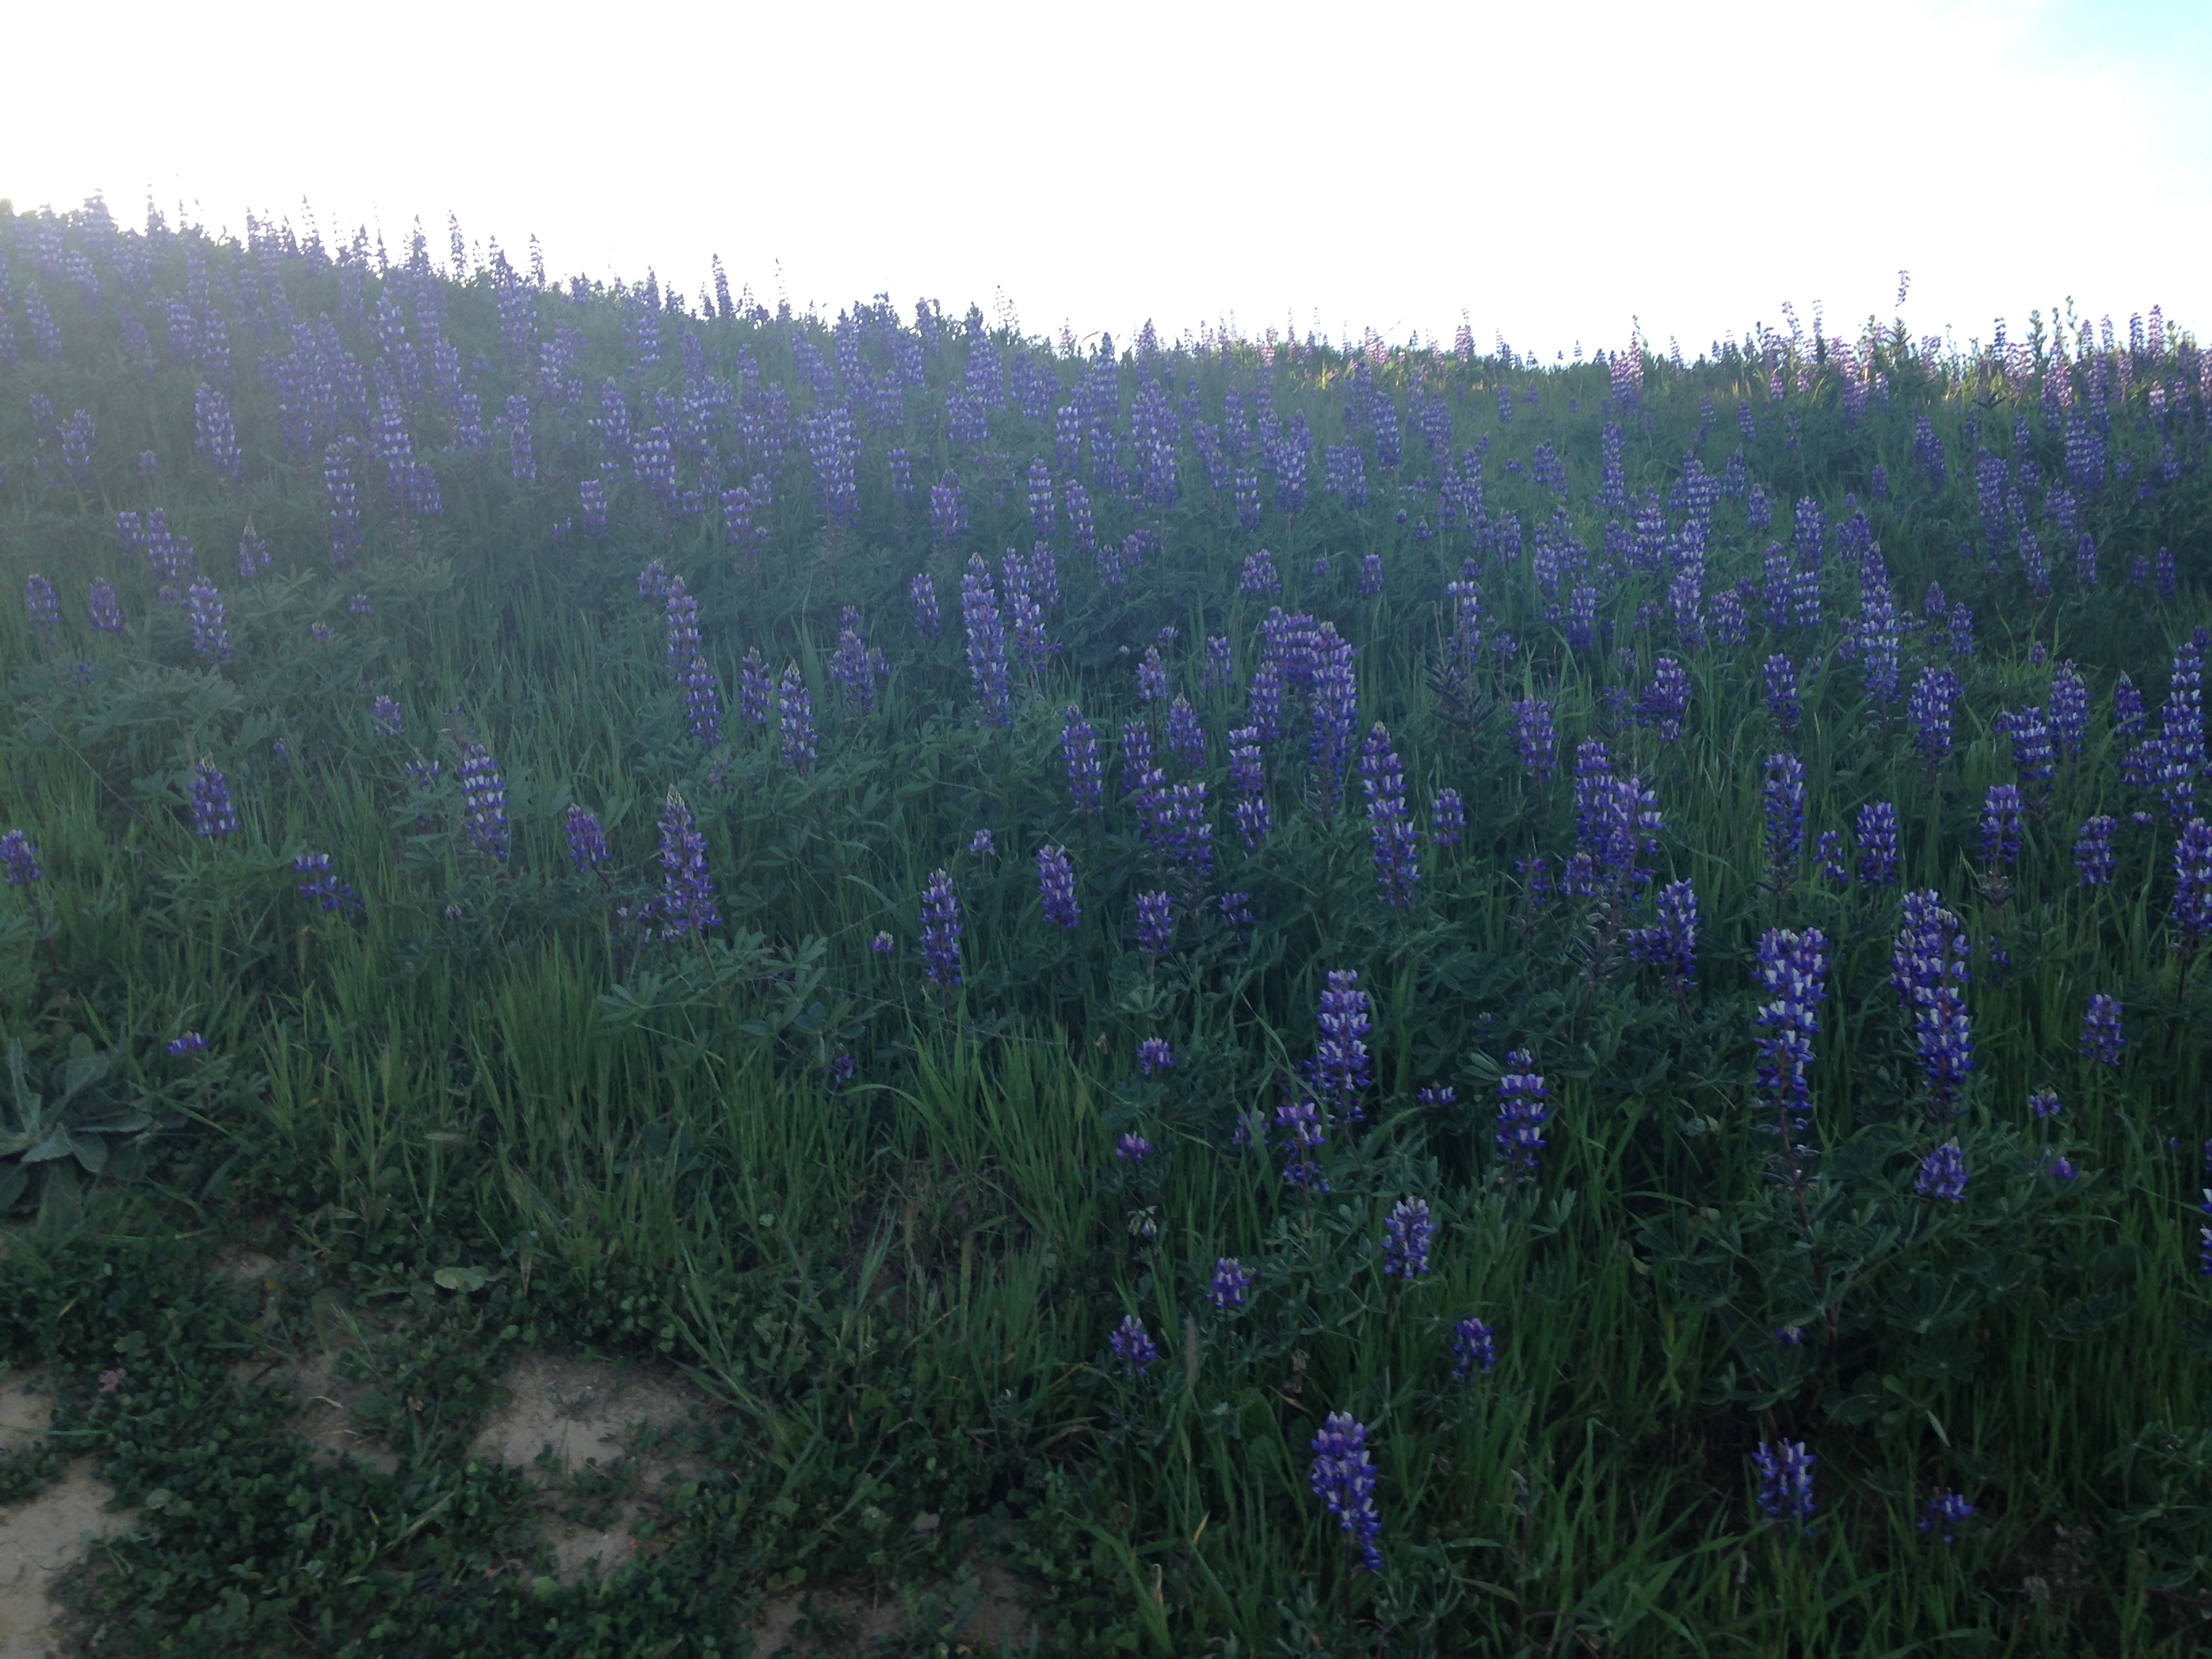
grass, plant, field, meadow, prairie, flower, flora, lavender, wildflower, grassland, vegetation, wetland, woodland, habitat, ecosystem, lupin, flowering plant, natural environment, grass family, land plant, english lavender